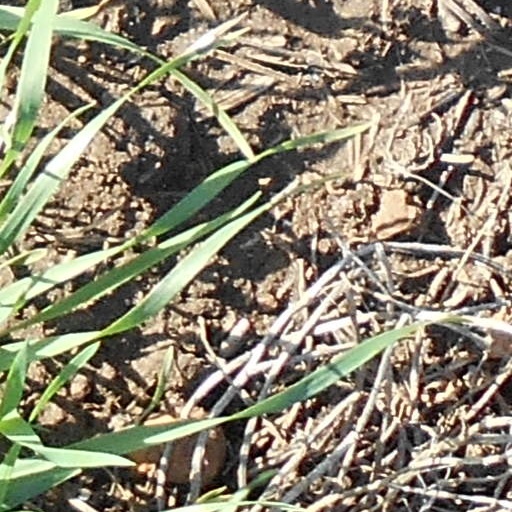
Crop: wheat